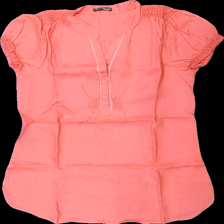
View: front
Type: Top
Category: Ladies
Brand: Not in the list
Brand text on label: Temale
Colors: Pink
Material: 100% bomull
Pattern: Lace
Cut: V-collar
Size: 42
Season: All
Price range: 50-100
Recommended usage: Reuse
Description: top med resår och spets detaljer